Elwood (sternwheeler)

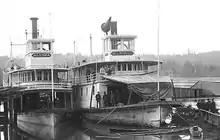
"Altona" (left) and "Elwood" (right) at Salem, Oregon.

In August 1895, it was reported that "an immense lot of wheat" was being delivered to the Imperial Mills at Oregon City from landings on the upper Willamette River. As of August 23, 1895, "Elwood" had been engaged for ten days carrying wheat from Mission Landing (near St. Paul) and other points on the upper river to the mills at Oregon City.